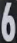
Number: 6